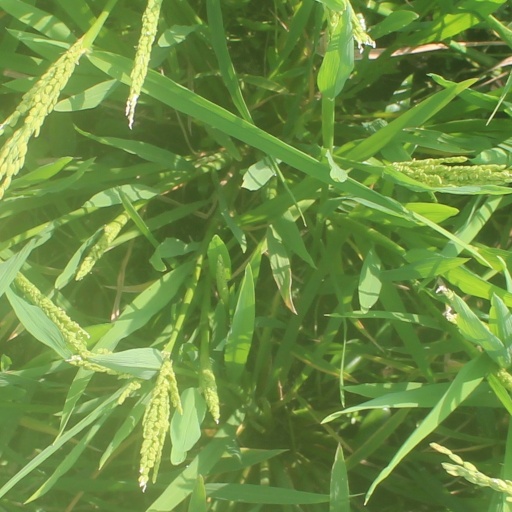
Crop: rice